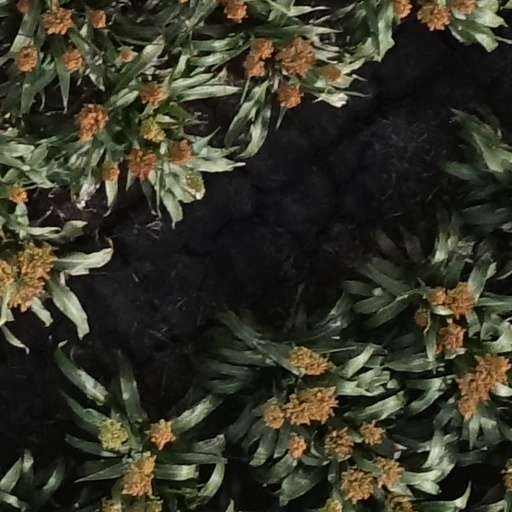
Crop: sorghum